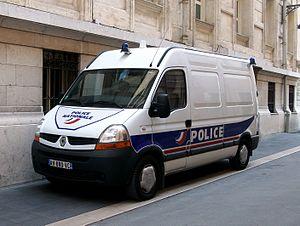
Fourgon Renault Master de la police nationale stationné le long du palais de justice de Nice
Un fourgon cellulaire est un fourgon utilisé comme véhicule de police ou de l'administration pénitentiaire, et destiné au transport des prisonniers. Son nom argotique lui a été donné par analogie avec le « panier à salade », récipient grillagé destiné à essorer la salade après lavage. Primitivement, les véhicules hippomobiles de police, à claire-voie, qui transportaient les prisonniers, les secouaient copieusement sur les rues alors pavées des agglomérations.